2010 Philadelphia Phillies season

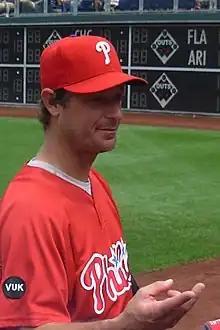
Jamie Moyer became the third pitcher in Major League Baseball history to win 100 games after turning 40.

Continuing the series with the Mets from the previous month, Halladay completed his second shutout of the season, striking out six batters in a 10–0 victory. The Phillies returned to first place in the division with an 11–5 victory in the series' final game, capped by a grand slam by Victorino; the 10 runs scored against Mets starter Johan Santana were the most allowed in a start in his career. Joe Blanton returned to the starting rotation for his first game of the season; though he allowed one run on seven hits in innings before being relieved, the Phillies lost to the St. Louis Cardinals in their series opener, 6–3, after the bullpen allowed three inherited runners to score. Carlos Ruiz hit a walk-off home run in the bottom of the 10th inning to win the second game of the series for Philadelphia, after Hamels and Adam Wainwright battled to a stalemate, each throwing eight innings of one-run baseball. Home runs by Victorino and Polanco the following evening sealed a second straight victory for the Phillies behind seven scoreless innings from Kendrick. Every starter in the lineup got at least one hit in the final game of the series, save Halladay, who pitched seven innings and allowed two runs. The offense was paced by Werth and Ruiz, who each went 3-for-4 in the game. Werth later said that his three-run home run in the first inning was "big ups to Robin [Roberts]", the Hall of Fame Phillies pitcher who died that morning, and who shared Werth's hometown of Springfield, Illinois. Werth hit another three-run home run on May 7 against the Braves to back a two-hit, no-walk shutout by Moyer, who became the oldest pitcher in Major League Baseball history to throw a complete game without allowing a run. The Phillies lost the second game of the series, 4–1, as Blanton took his second consecutive loss since returning from the disabled list, but came back to win the series with a 5–3 victory in Sunday's contest; Victorino, Polanco, and Werth hit home runs, and Brad Lidge earned his first save of the 2010 campaign.